Central Synagogue (Manhattan)

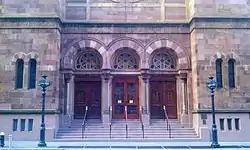
Entrance to the synagogue (2012)

Isaac Wise's son Jonah Wise (no relation to Stephen Wise) was selected as the newly independent Central Synagogue's rabbi in May 1925. He took up the pulpit that September; at the time, the congregation had 250 families. Central's board of trustees bought the Studio Club at 35 East 62nd Street in February 1926 for use as a community house. Central dedicated its community house in January 1927; the structure housed the Women's Organization and later the Temple Brotherhood. The Women's Organization replaced Central's existing women's associations in the mid-1920s, while the Temple Brotherhood replaced the Young Men's Association in 1930. The congregation became a founding member of the Association of Reform Congregations in 1927. The Bohemian American Israelite Congregation merged with Central Synagogue in 1928 or 1929.